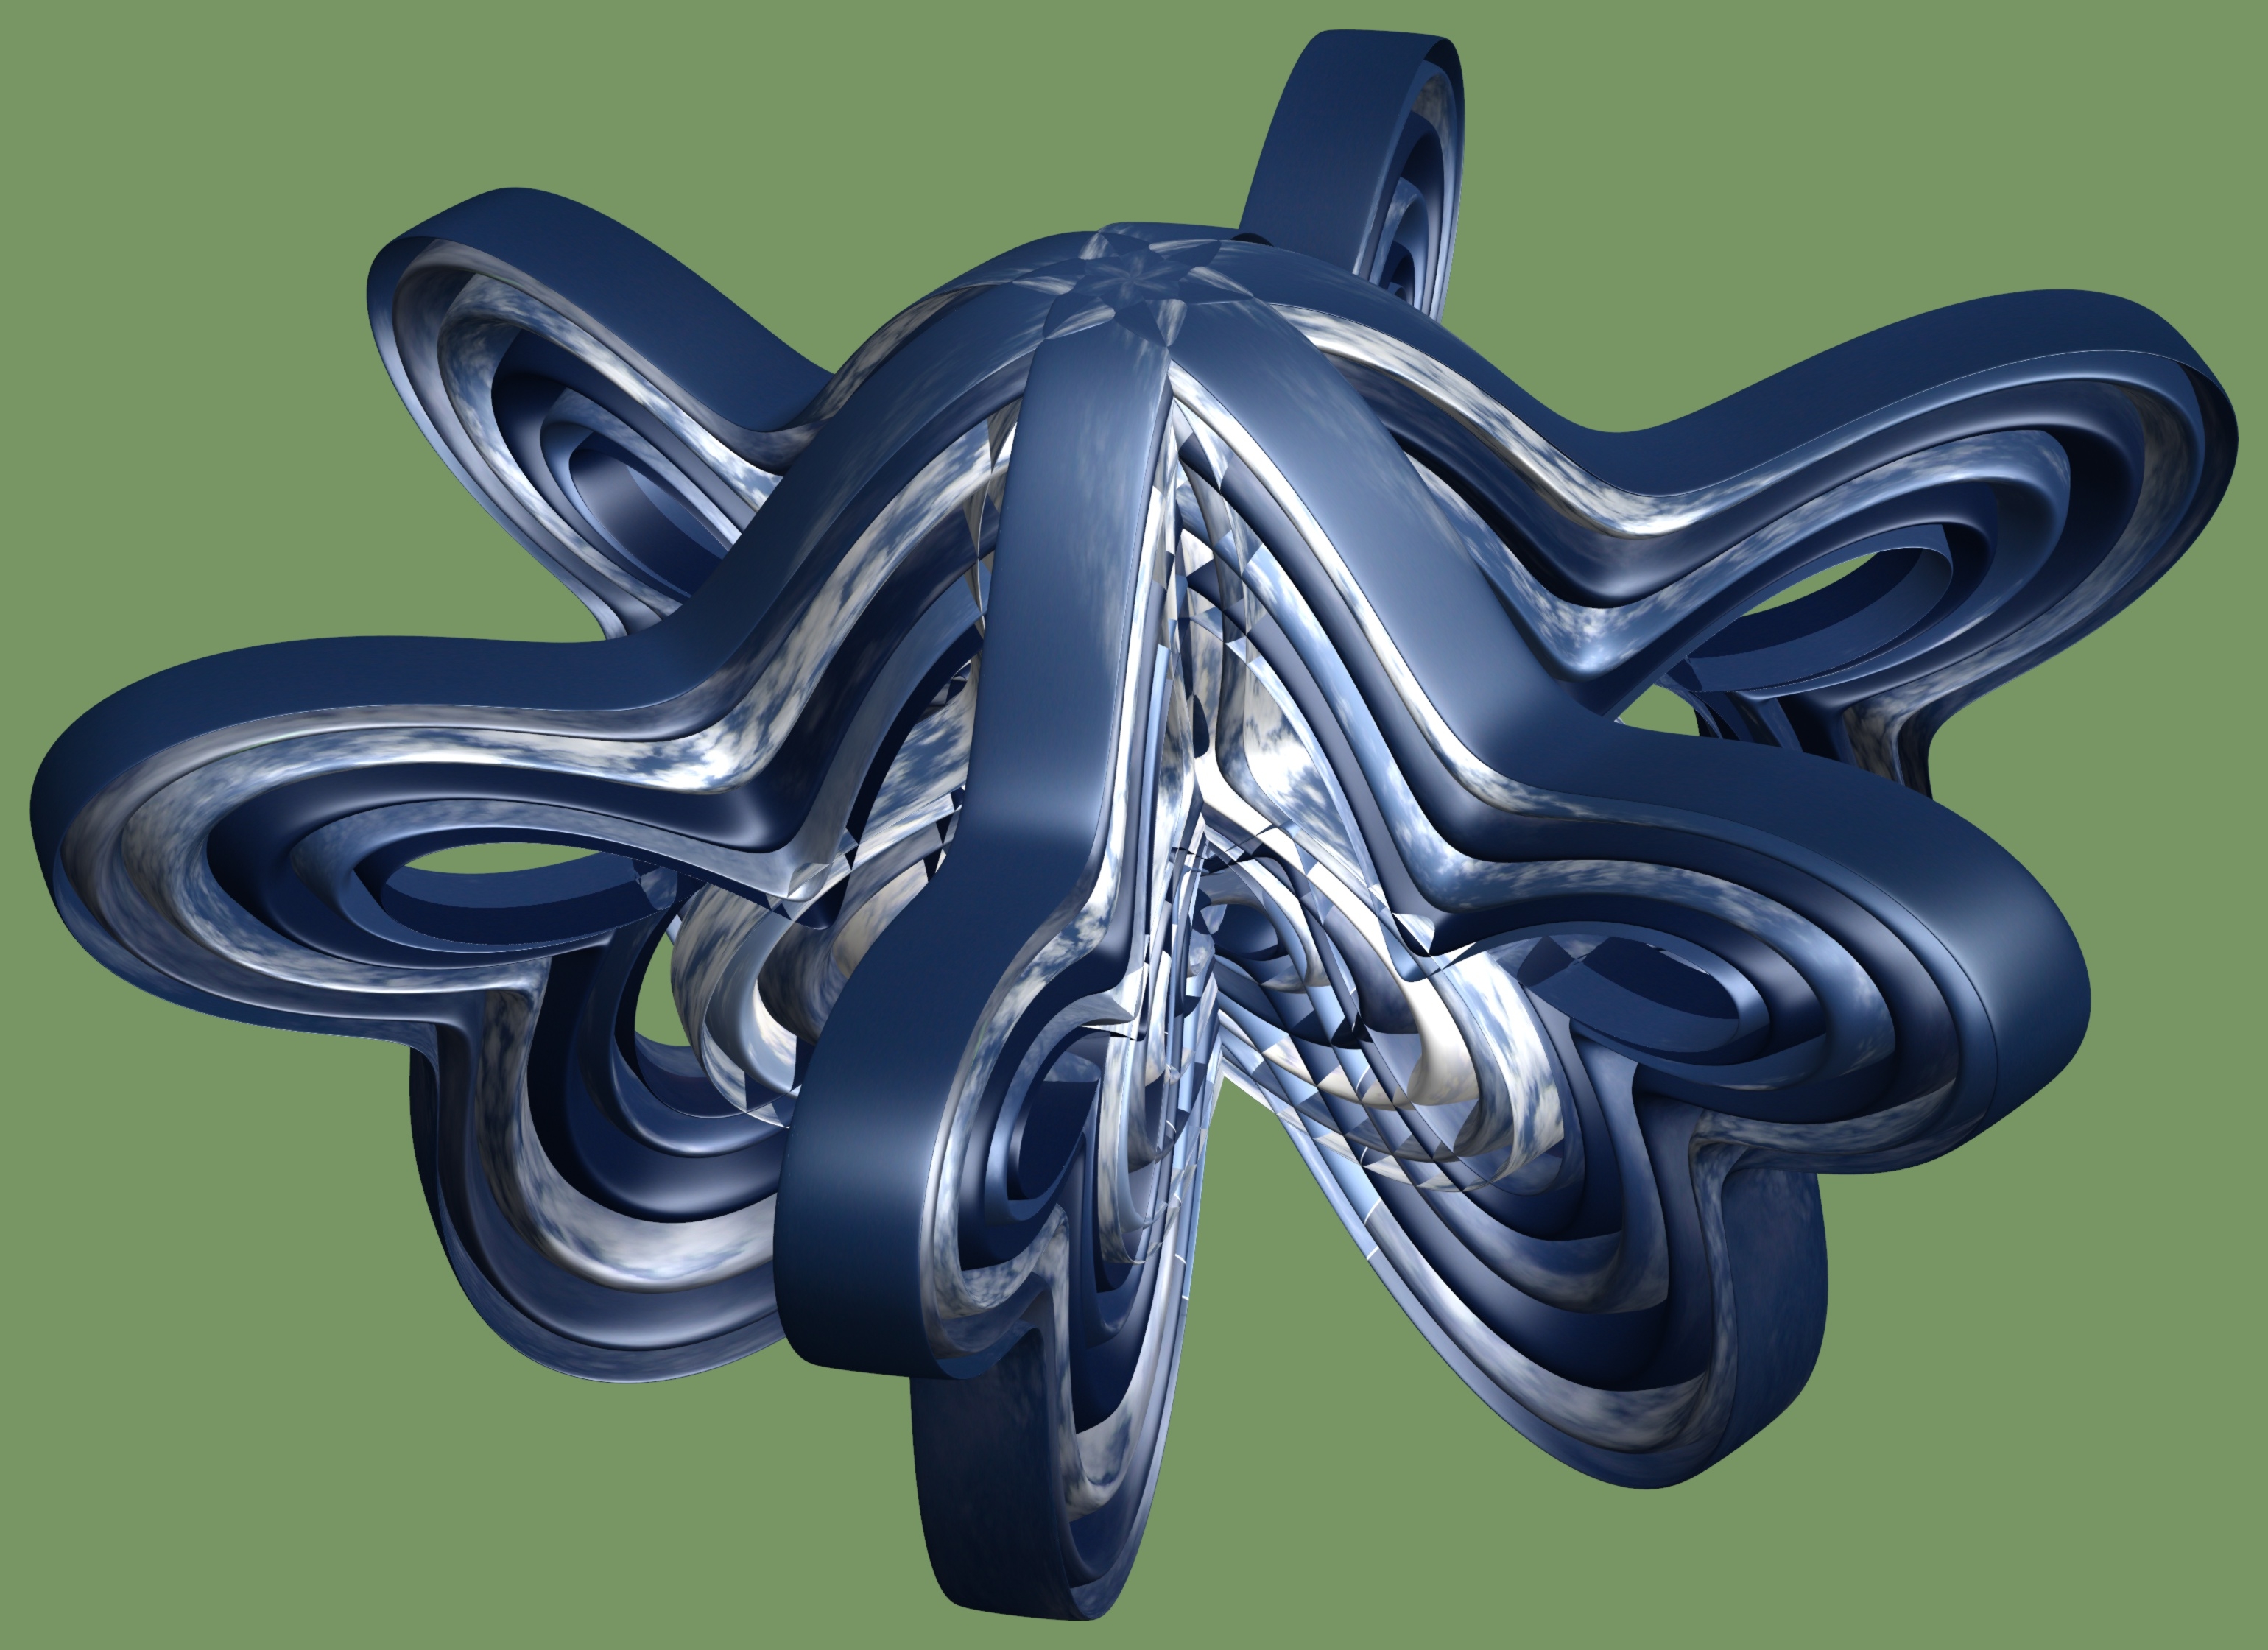
wing, structure, wheel, texture, pattern, sculpture, cool image, design, symmetry, 3d, graphic, torus, mathematica, cg, parametricplot3d, code, program, algorithm, mapping, aircraft engine